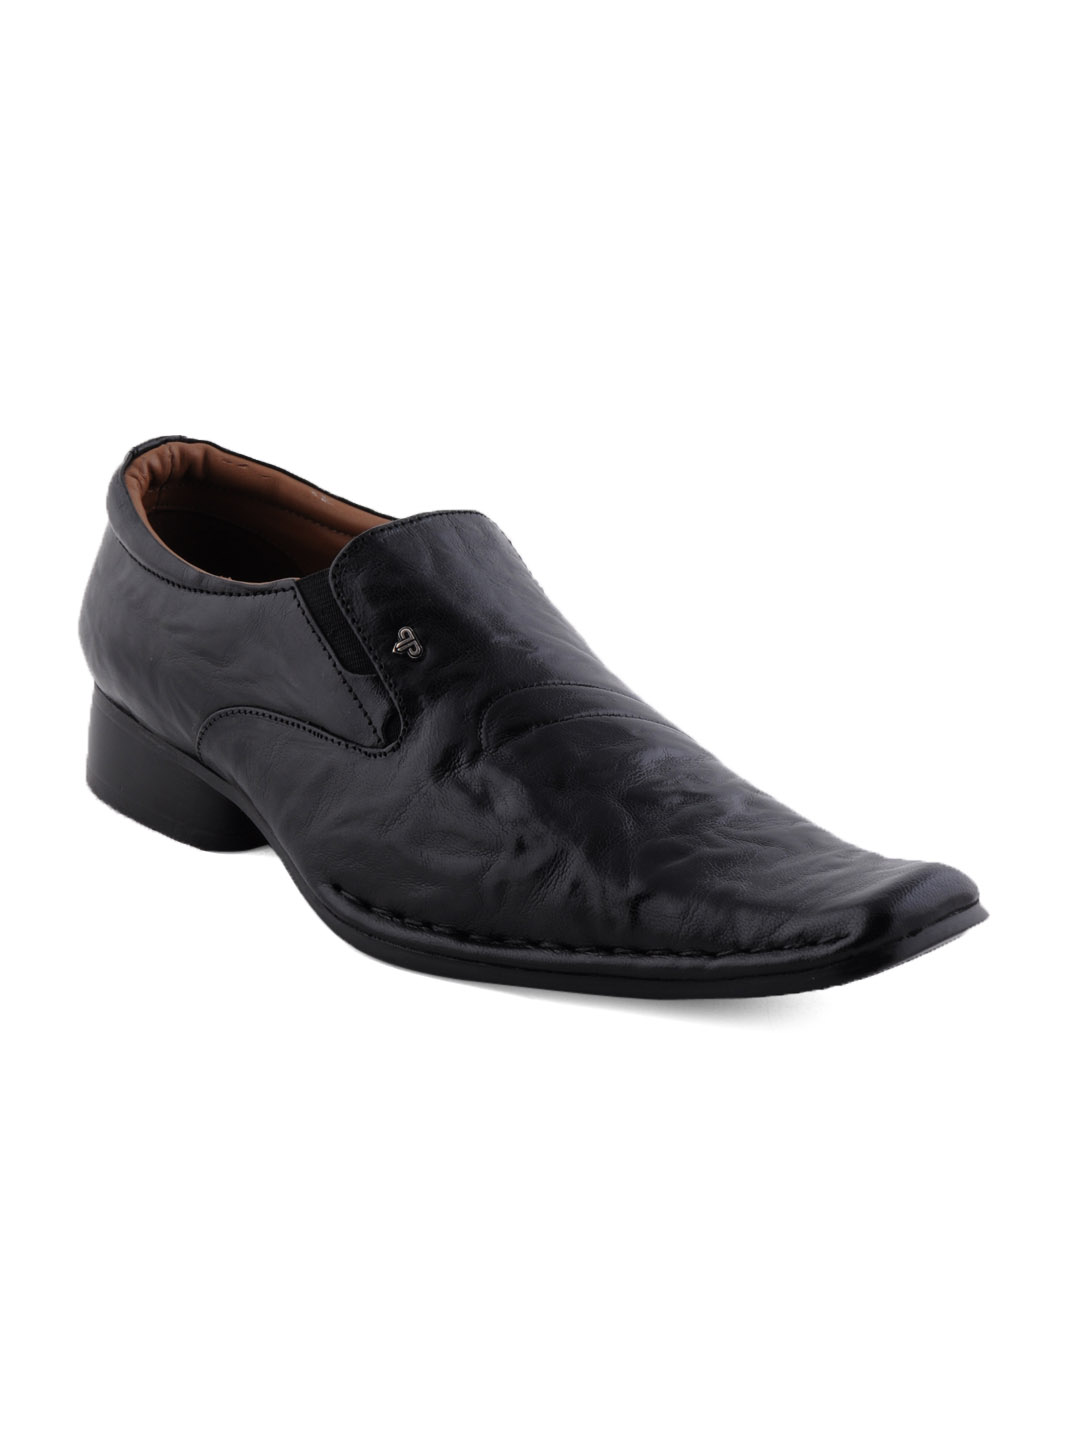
Provogue Men Black Formal Shoes
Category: Footwear / Shoes / Formal Shoes
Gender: Men
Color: Black
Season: Summer 2011
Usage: Formal